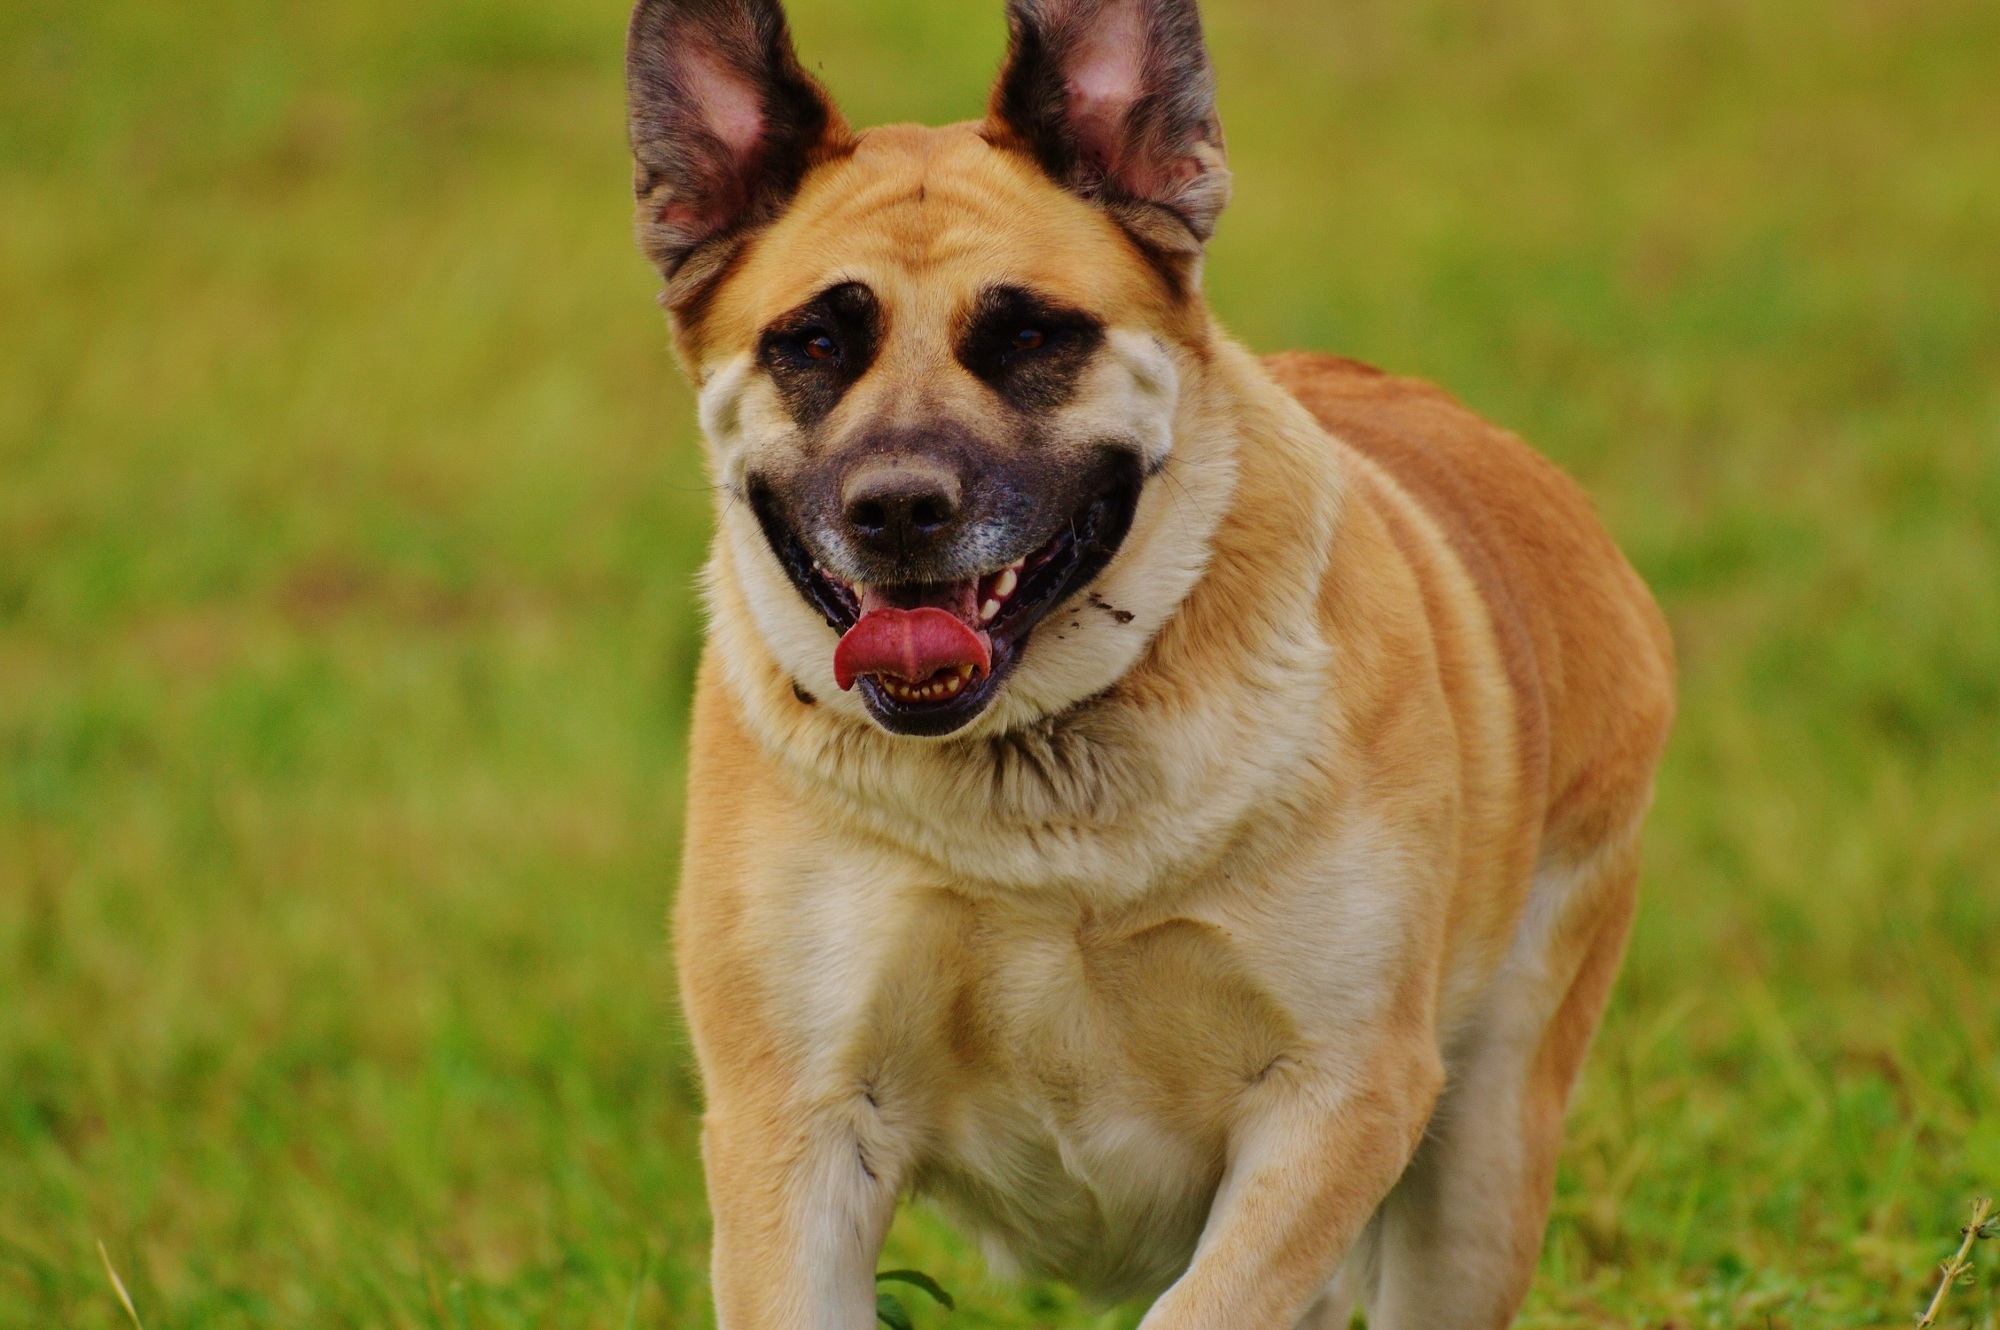
play, dog, animal, cute, pet, fur, mammal, vertebrate, funny, dog breed, funny face, belgian shepherd malinois, korean jindo dog, dingo, dog like mammal, saarloos wolfdog, wolfdog, czechoslovakian wolfdog, carnivoran, dog breed group, german shepherd dog